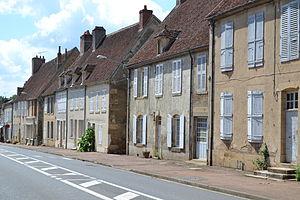
Rue principale de Champlemy (Nièvre).